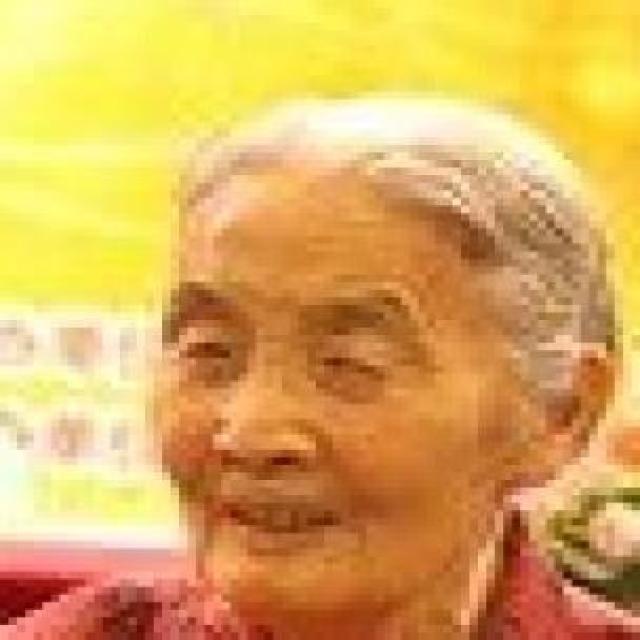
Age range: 65+